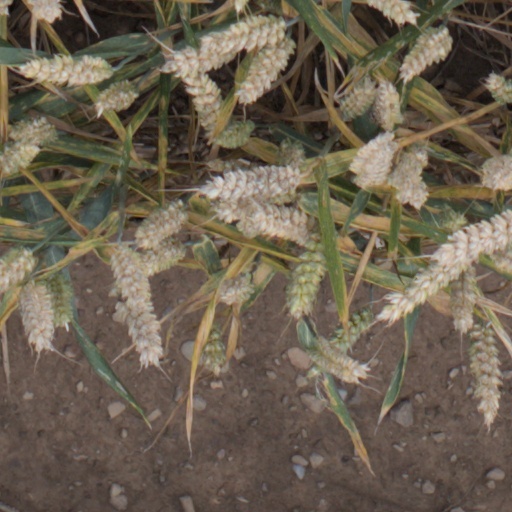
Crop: wheat